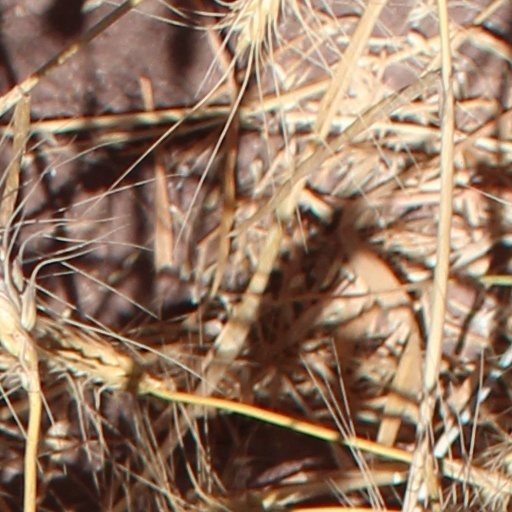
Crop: wheat